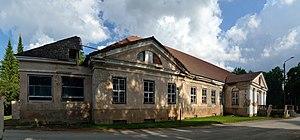
Uhtna est un petit bourg de la commune de Sõmeru du comté de Viru-Ouest en Estonie.